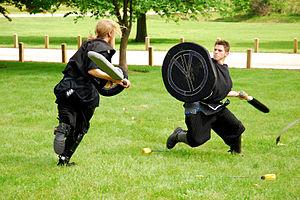
Le jeu de rôle grandeur nature ou simplement grandeur nature est une forme de jeu de rôle dans laquelle les joueurs incarnent physiquement un personnage dans un univers fictif. Les joueurs interprètent leur personnage par des interactions et des actions physiques, d'après des règles de jeu et l'arbitrage d'organisateurs.